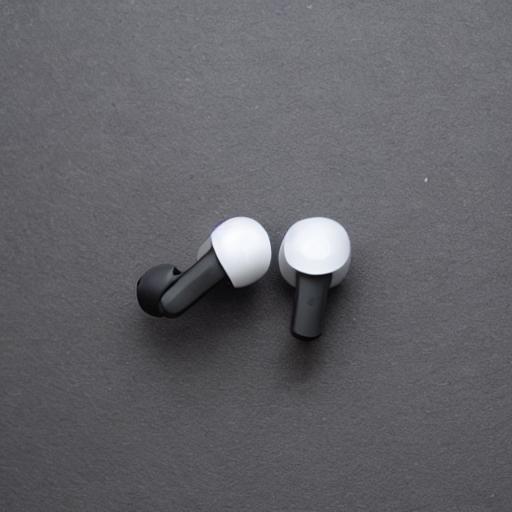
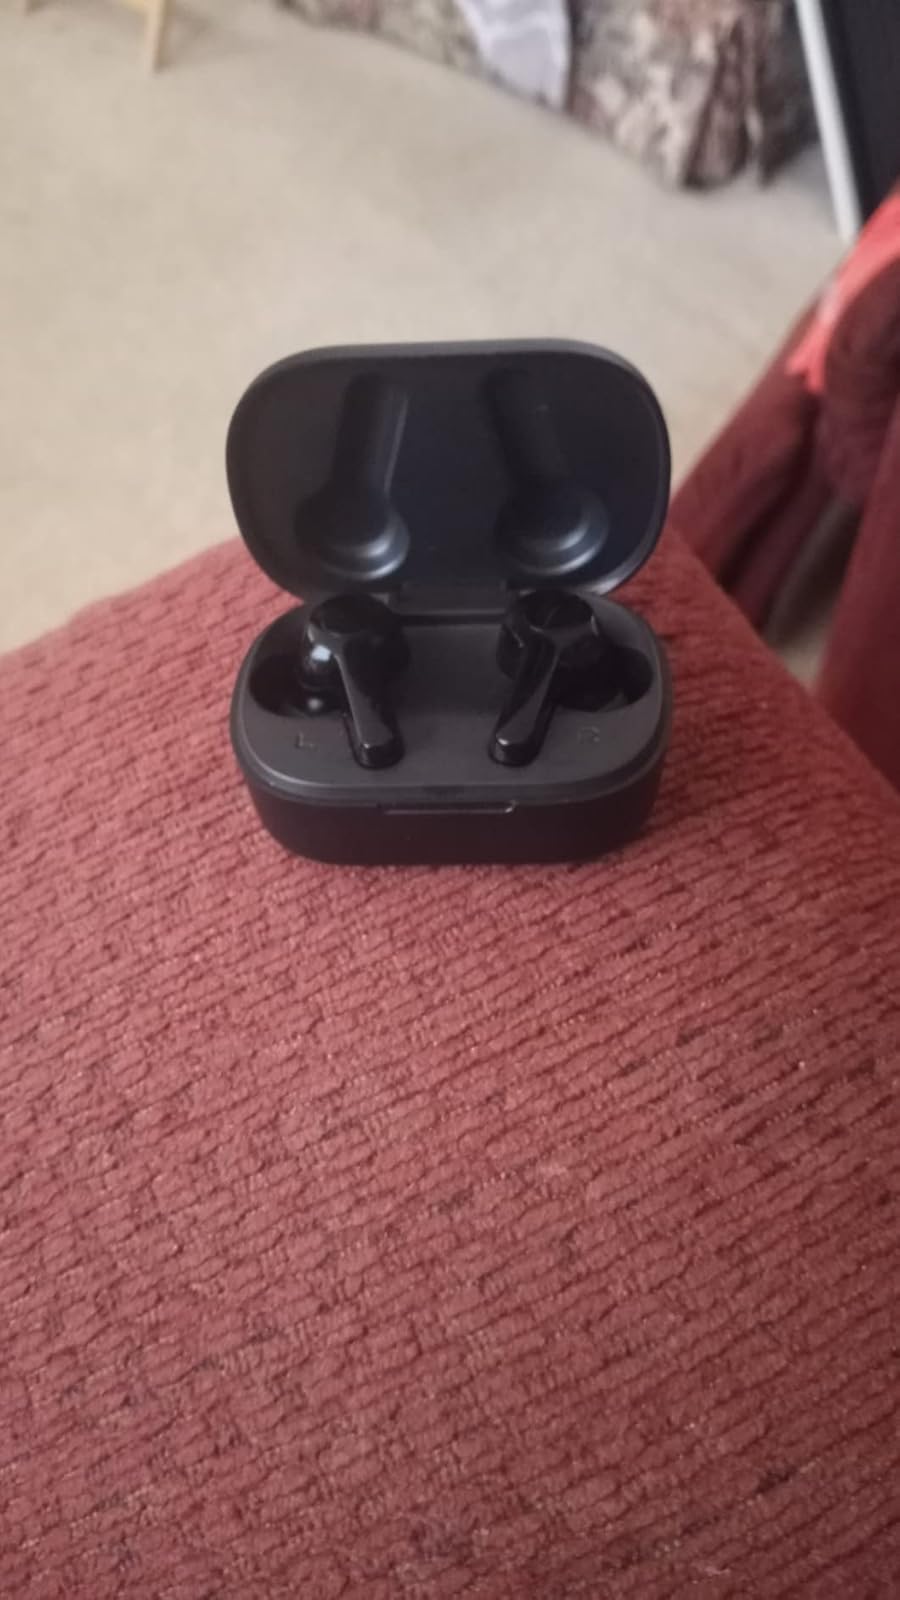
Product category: earbuds
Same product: no